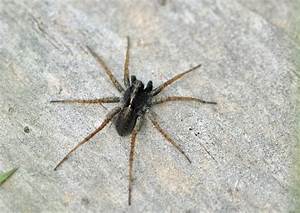
Label: spider